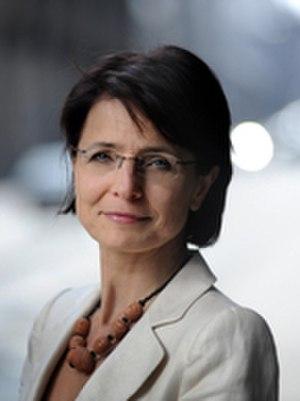
Les élections européennes de 2014 en Belgique sont les élections des députés de la huitième législature du Parlement européen, qui se déroulent du 22 mai 2014 au 25 mai 2014 dans tous les États membres de l'Union européenne, dont la Belgique où elles ont lieu le 25 mai.
Les élections législatives fédérales belges anticipées se sont déroulées le dimanche 13 juin 2010. À la suite d'une absence de consensus dans le dossier Bruxelles-Hal-Vilvorde, le parti libéral flamand Open VLD annonce son intention de quitter le gouvernement le 22 avril 2010, le Premier ministre belge Yves Leterme donne immédiatement sa démission au roi Albert II qui l'accepte quatre jours plus tard.